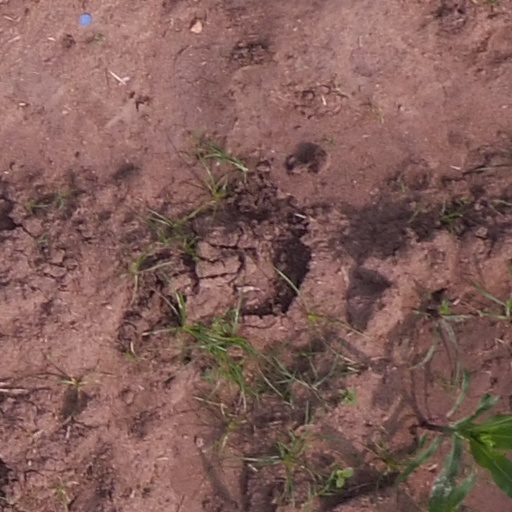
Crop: maize; corn